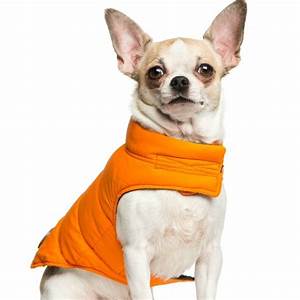
Label: dog